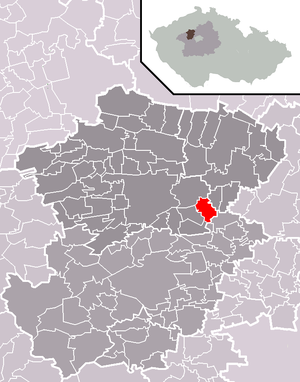
Zvoleněves est une commune du district de Kladno, dans la région de Bohême-Centrale, en République tchèque. Sa population s'élevait à 876 habitants en 2020.